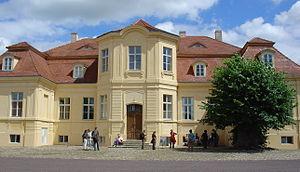
Le manoir de Reckahn est un petit château du Brandebourg situé à Reckahn, village de la municipalité de Kloster Lehnin. Il se trouve au bord de la Plane, à environ dix kilomètres au sud de la ville de Brandebourg-sur-la-Havel. Il abrite en partie un petit musée ouvert en 2001 consacré à l'histoire de la famille von Rochow, ancienne famille propriétaire, et à l'un de ses membres éminents, Friedrich Eberhard von Rochow, réformateur du système scolaire du royaume de Prusse à l'époque des Lumières. Le reste du manoir sert aux congrès, rencontres et séminaires de l'université de Potsdam à laquelle il appartient aujourd'hui.